Satej Patil

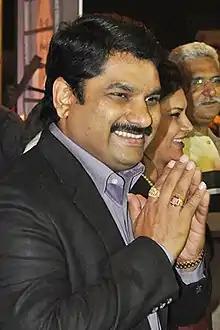
Satej Patil

Satej Dyandeo Patil (born 12 April 1972) is a Member of the Maharashtra Legislative Council from the Indian National Congress.He served as the Minister of State for Home (Urban), Housing, Transport, Information Technology, and Parliamentary Affairs. He previously served as Minister of State for Home (Urban & Rural), Rural Development, Food & Drugs Administration of Maharashtra in the UPA coalition government from 2010 to 2014. Like many of his contemporaries, Patil also followed his father Dr. D. Y. Patil in politics. Patil hails from the city of Kolhapur.